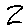
Label: 2